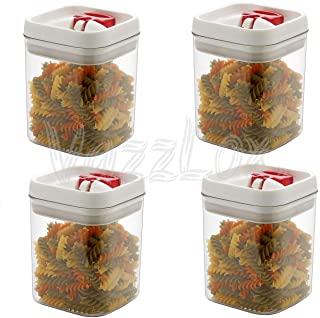
Label: plastic